Shane Wighton

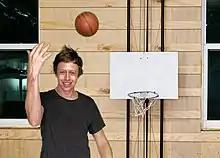
Wighton in 2020

Shane Wighton (born September 15, 1991) is an American engineer best known for his YouTube channel, Stuff Made Here, an engineering-focused channel where Wighton builds various creative inventions. Wighton launched the channel in March 2020, and as of April 2025, Stuff Made Here has over 4.6 million subscribers and over 317 million total views. With average views per video around 9 million, the videos are among the most-watched engineering project content on the platform.